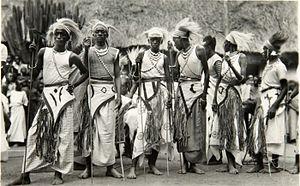
Casimir Zagourski est un photographe polonais installé dans l'ancien Congo belge, auteur de très nombreux clichés ethnologiques sur les peuplades de l'Afrique noire.